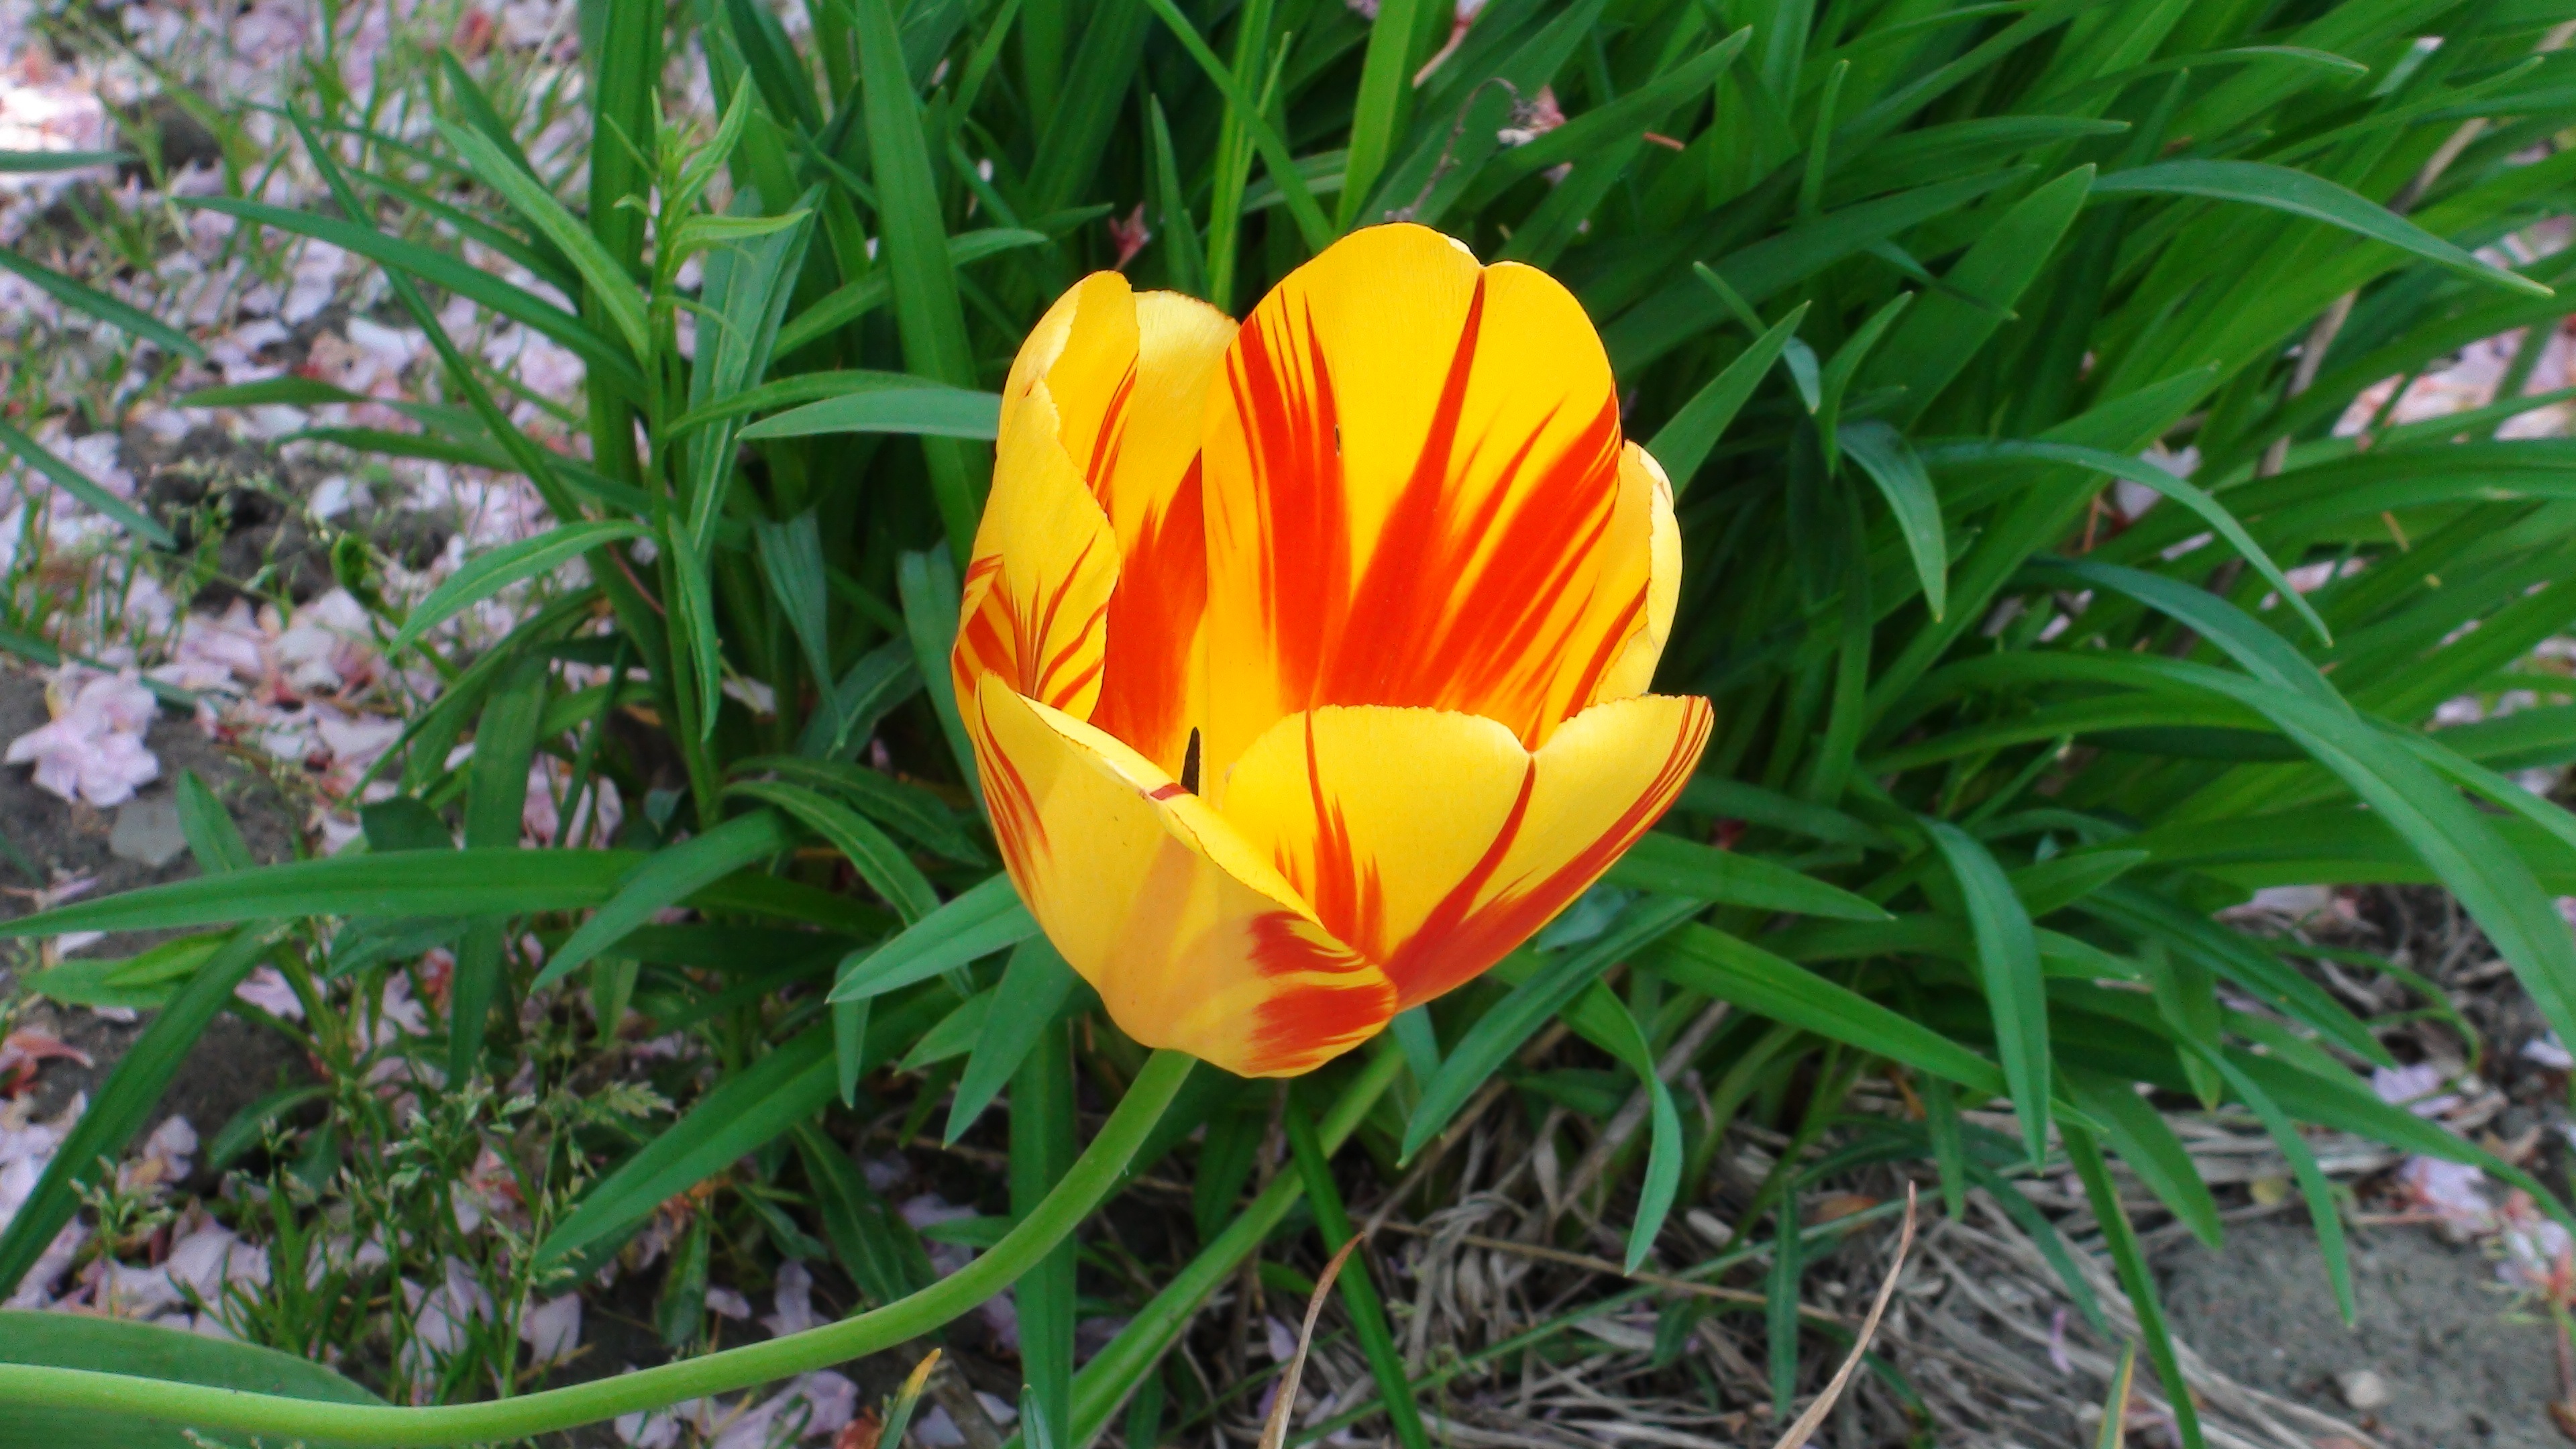
nature, plant, flower, tulip, botany, flora, greens, flowering plant, land plant